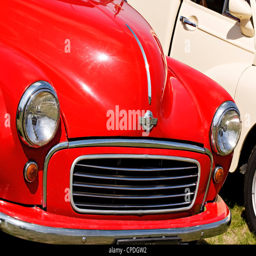
a city / the front of a model car on display at show